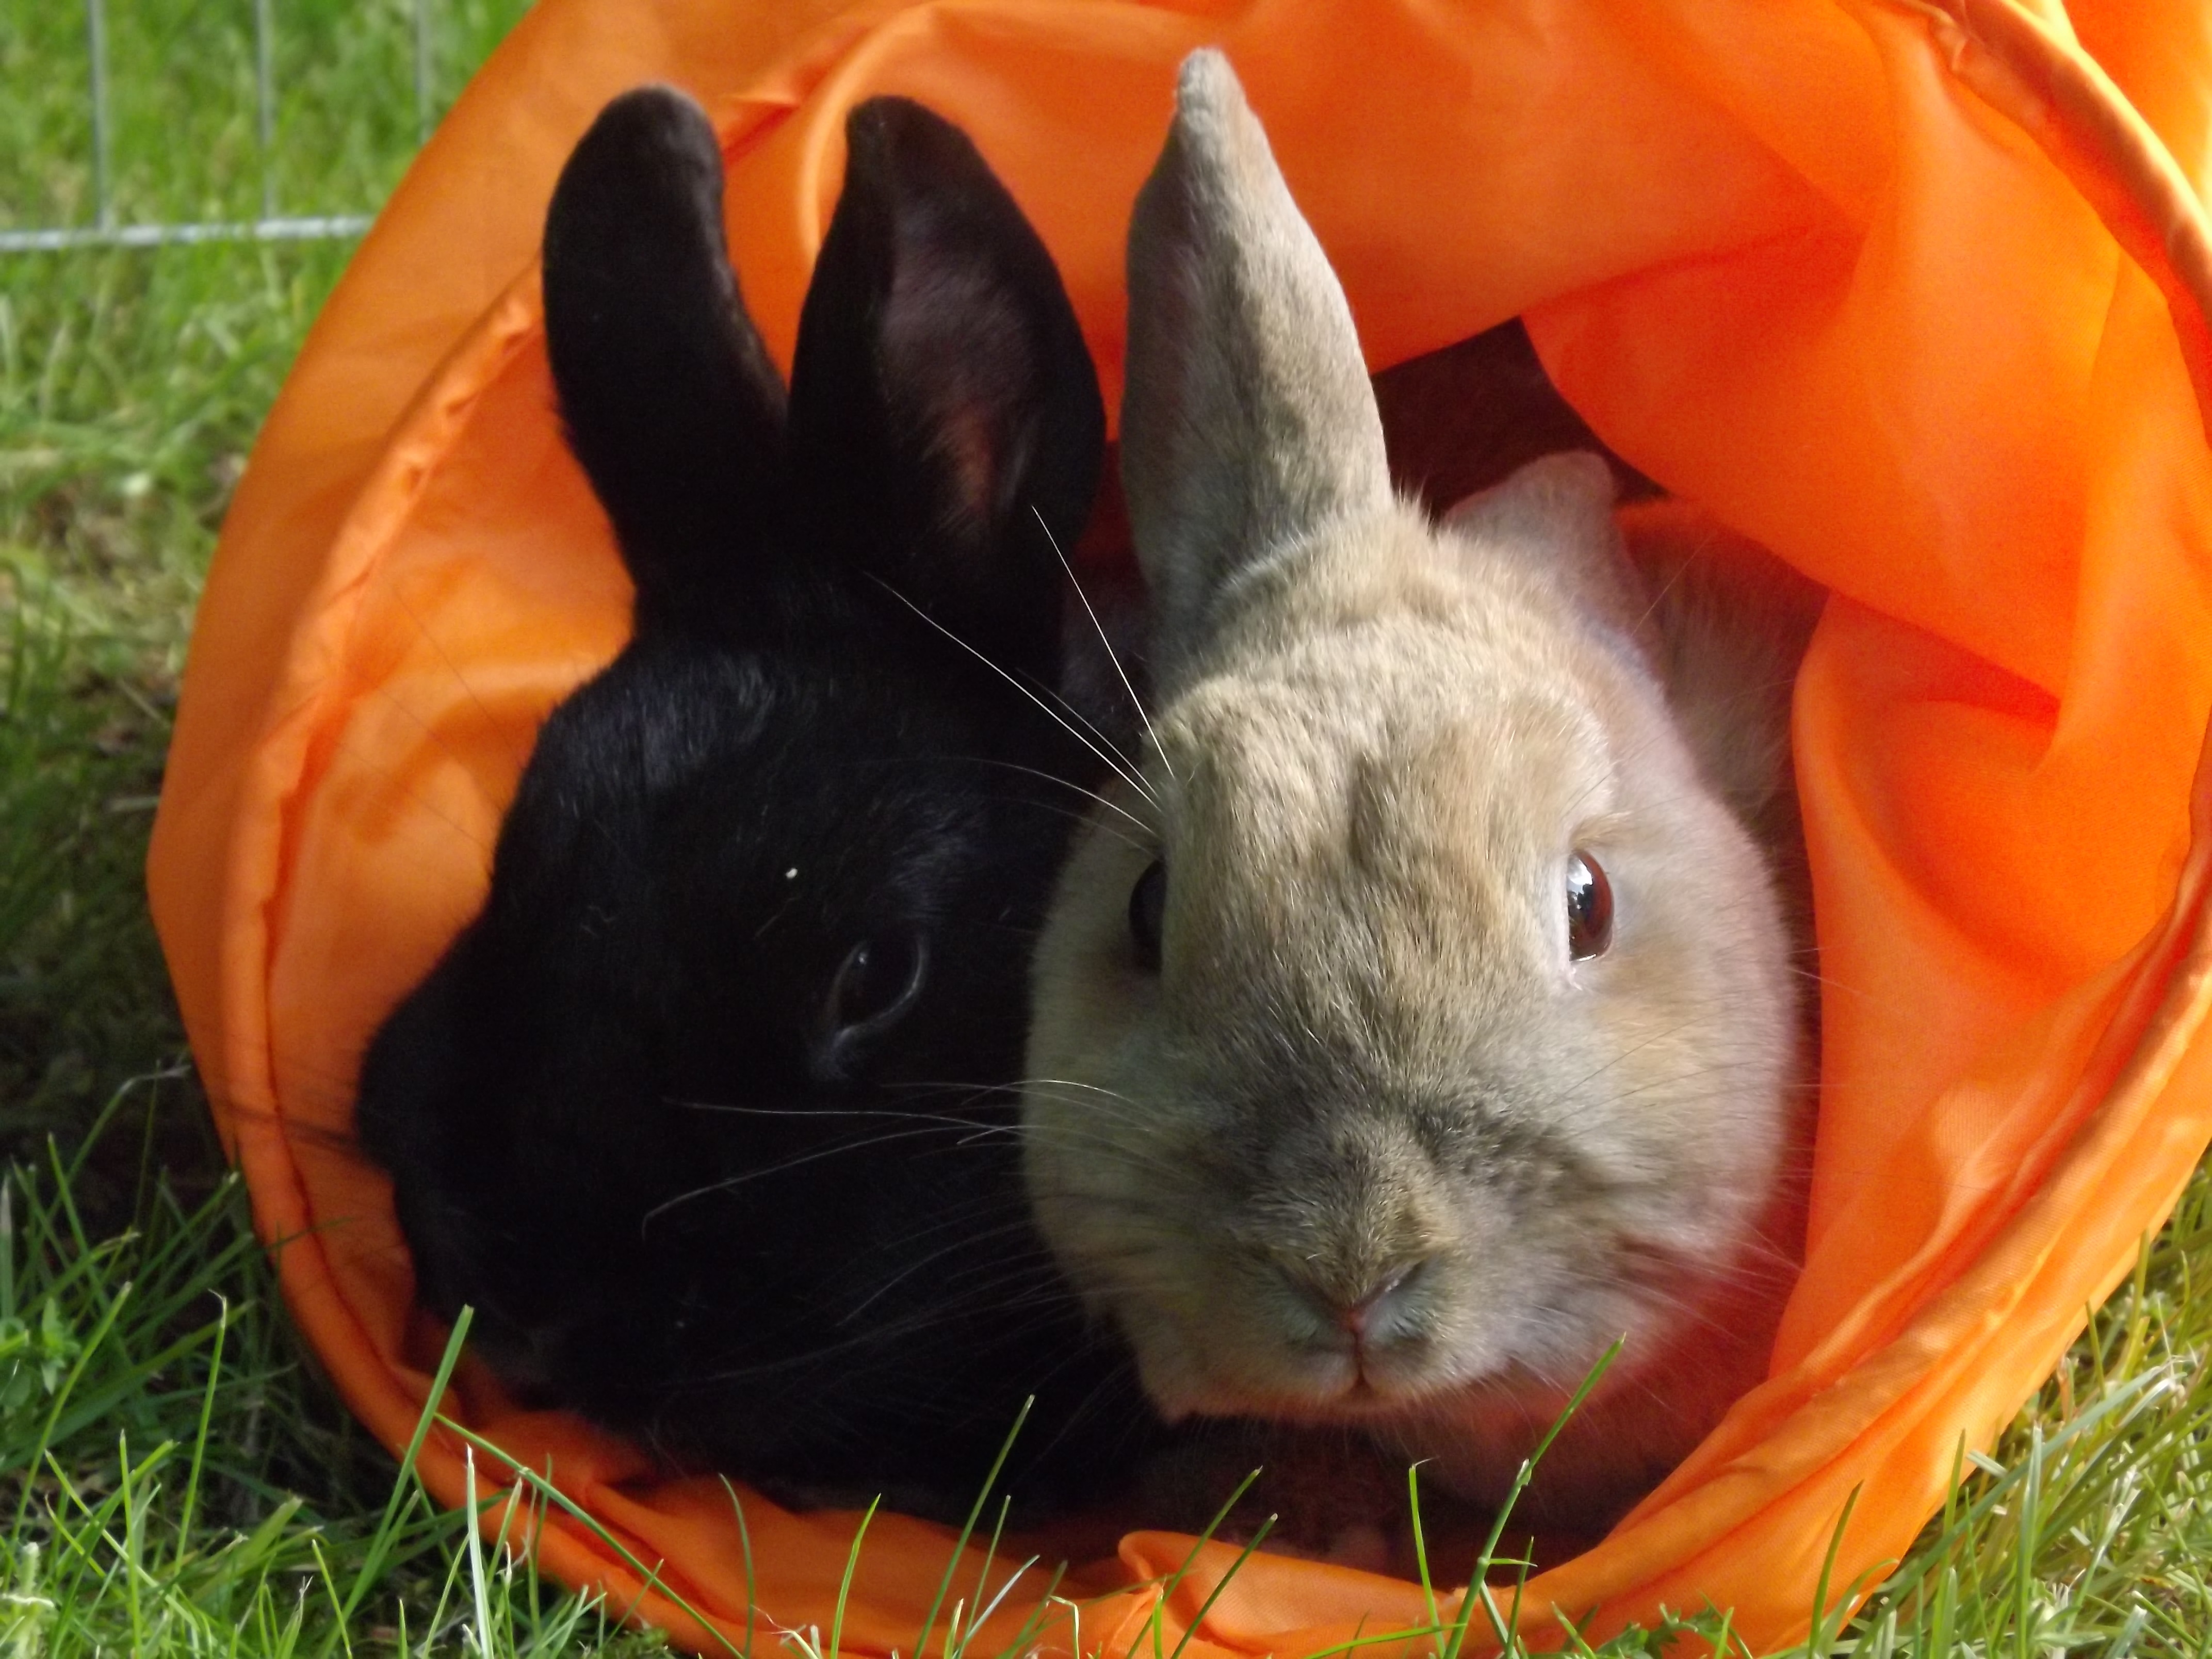
mammal, rabbit, pets, whiskers, vertebrate, munchkins, domestic rabbit, rabits and hares